Hugh Rose, 1st Baron Strathnairn

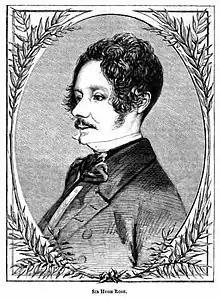
Portrait of a younger Henry Rose 1831

Field Marshal Hugh Henry Rose, 1st Baron Strathnairn, (6 April 1801 – 16 October 1885) was a senior British Army officer. He served as a military adviser to the Ottoman Army who were seeking to secure the expulsion of the forces of Mehemet Ali from Syria during the Egyptian–Ottoman War. He then fought with the French Army at the Battle of Alma, the Battle of Inkerman and at the Battle of Mamelon during the Crimean War. During the Indian Rebellion of 1857 Rose was given command of the Central Indian Field Force and was successful at the battle of Jhansi in April 1858, at Lahar in May 1858 and at Gwalior in June 1858. He went on to be Commander of the Bombay Army, Commander-in-Chief, India and then Commander-in-Chief, Ireland.